Architecture of Brazil

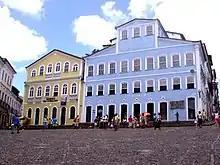
Portuguese colonial architecture, Salvador.

The colonial architecture of Brazil dates to the early 16th century when Brazil was first explored, created and settled by the Portuguese, who created an architecture familiar to them in Europe. They built sacred and secular buildings, including houses and forts in Brazilian cities and the countryside. They founded Recife, São Paulo, Rio de Janeiro, Salvador in the colonial period; these cities saw the best expression of Brazilian architecture.